Gothic sculpture

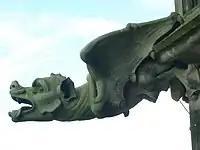
Gargoyle at Ulm Cathedral

While the humanism taught in schools of philosophy redefined fundamental principles of faith, it also made possible the absorption of elements of Classical antiquity in art, loosened the strict ethics that had guided moral thought in previous centuries, and directed the cultural atmosphere toward greater secularization, favoring the displacement of interest from the supernatural to the mundane and the human. It also rescued the value of the pure beauty of forms that had been lost since antiquity, considering, as did Thomas Aquinas, that Beauty was closely associated with Virtue and derived from the coordination of the parts of an object with each other in correct proportions and from the full expression of its essential nature.